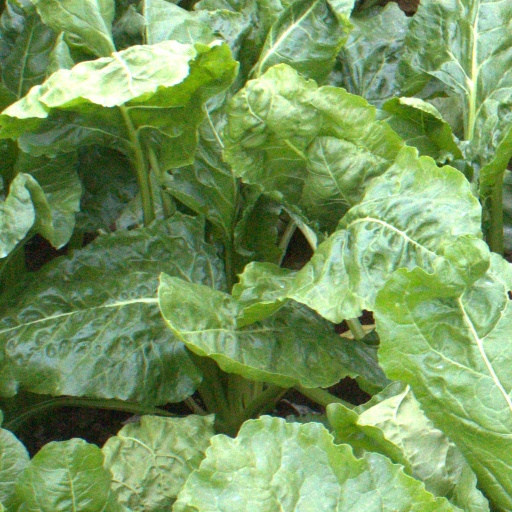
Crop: sugar beet